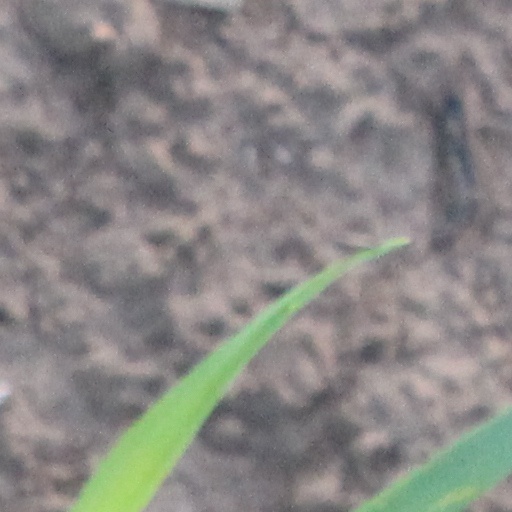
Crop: wheat